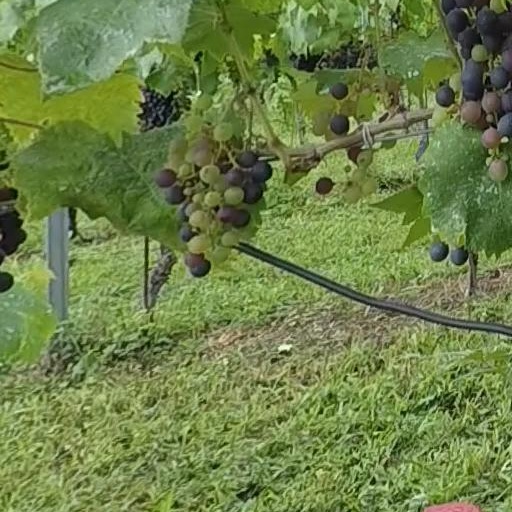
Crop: grape